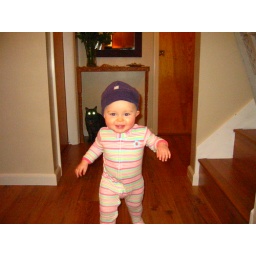
She wanted to wear her hat around the house the other day. She wore it all day, not sure why.